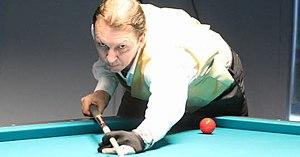
Jean Reverchon
Jean Reverchon, né le 3 janvier 1964 à Saint-Maur-des-Fossés, est un joueur professionnel de billard français.
Le Championnat du monde de billard carambole artistique est organisé par l'Union mondiale de billard.